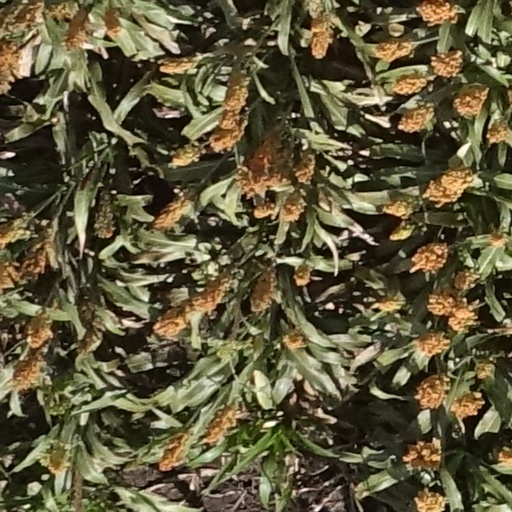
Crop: sorghum